St Mary's Church, South Stoneham

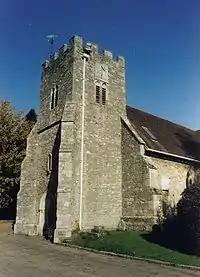
St. Mary, South Stoneham

The church is built of stone with a tiled roof, with a chancel, nave, two aisles, two small transepts and a west tower. The late-15th-century tower has small double uncusped belfry lights, later battlemented parapet and 19th century west doorway. Above the belfry window on the south face of the tower is a sundial, bearing the motto: "So Flies Life Away. 1738". The tower houses a peal of three bells which were cast in 1880 by Gillett & Bland, although some sources claim that two of the bells originate from 1603 and 1619. Over the west doorway, which is a modern imitation of twelfth-century work is a niche, probably designed for a statue of the Virgin and Child.